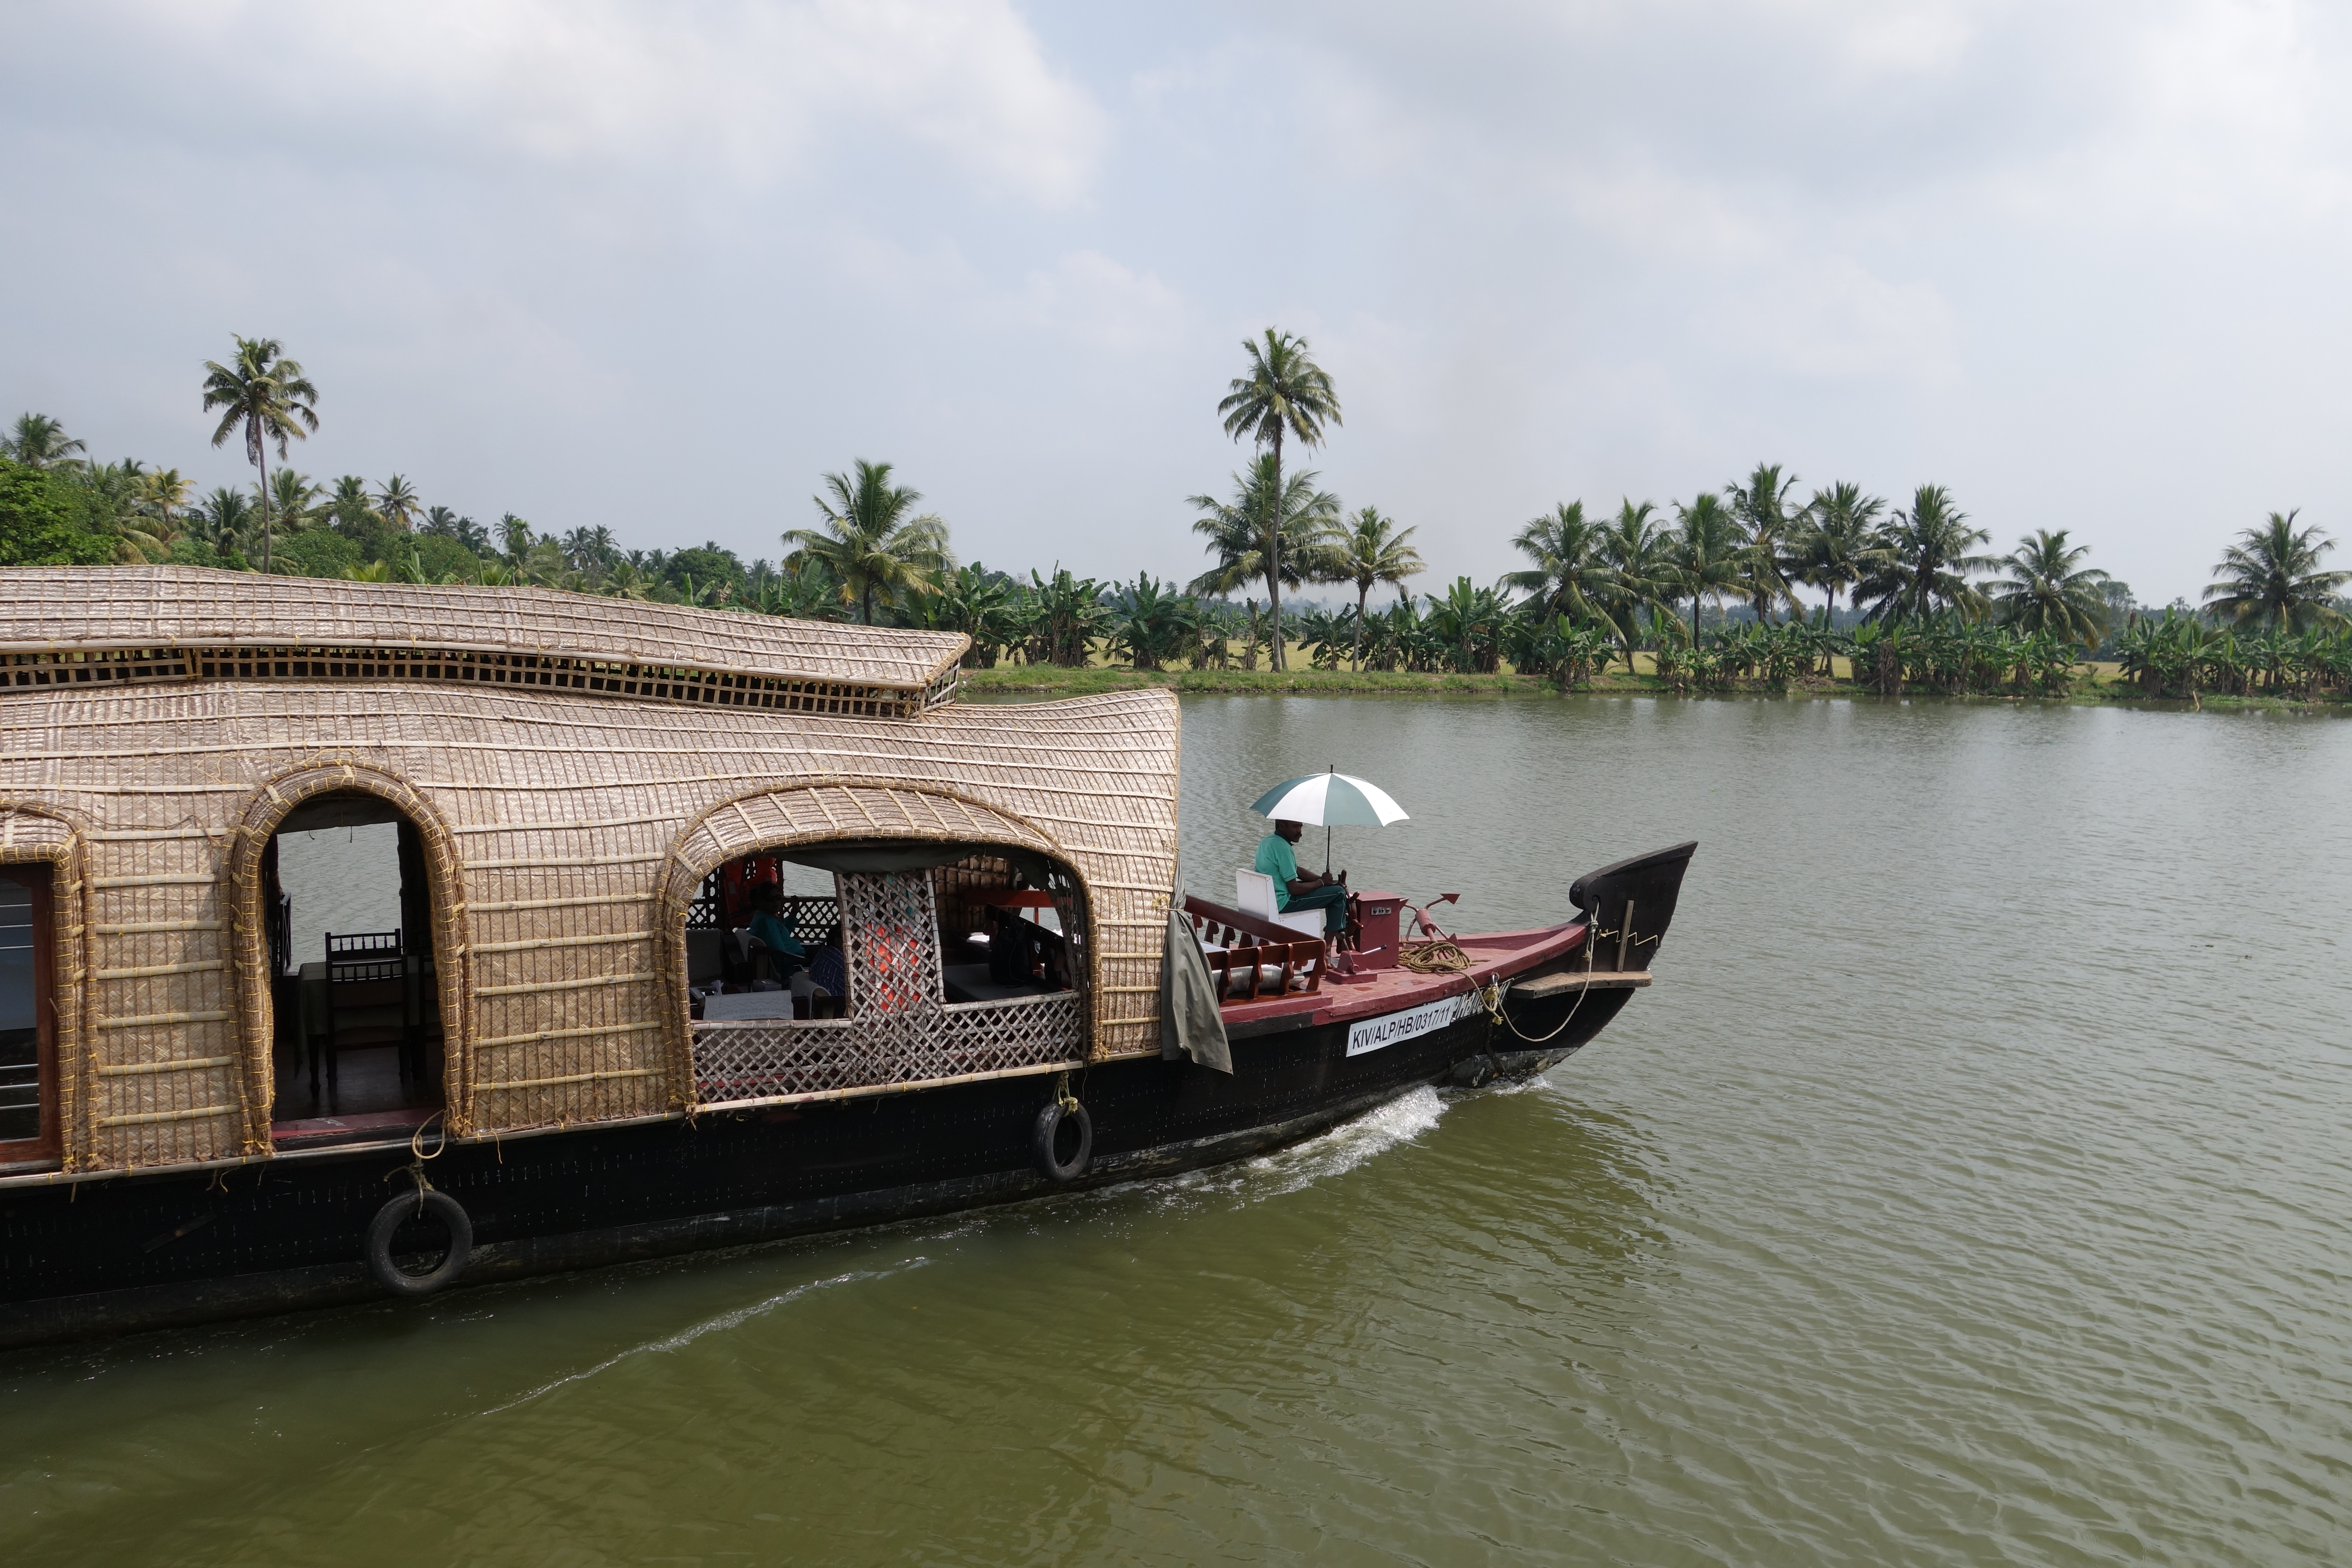
boat, backwatertrip, southindia, india, kerala, water, sky, cloud, plant, tree, window, vehicle, lake, arecales, palm tree, automotive wheel system, leisure, tire, landscape, water transportation, event, travel, tropics, ship, tourism, watercraft, channel, house, transport, canal